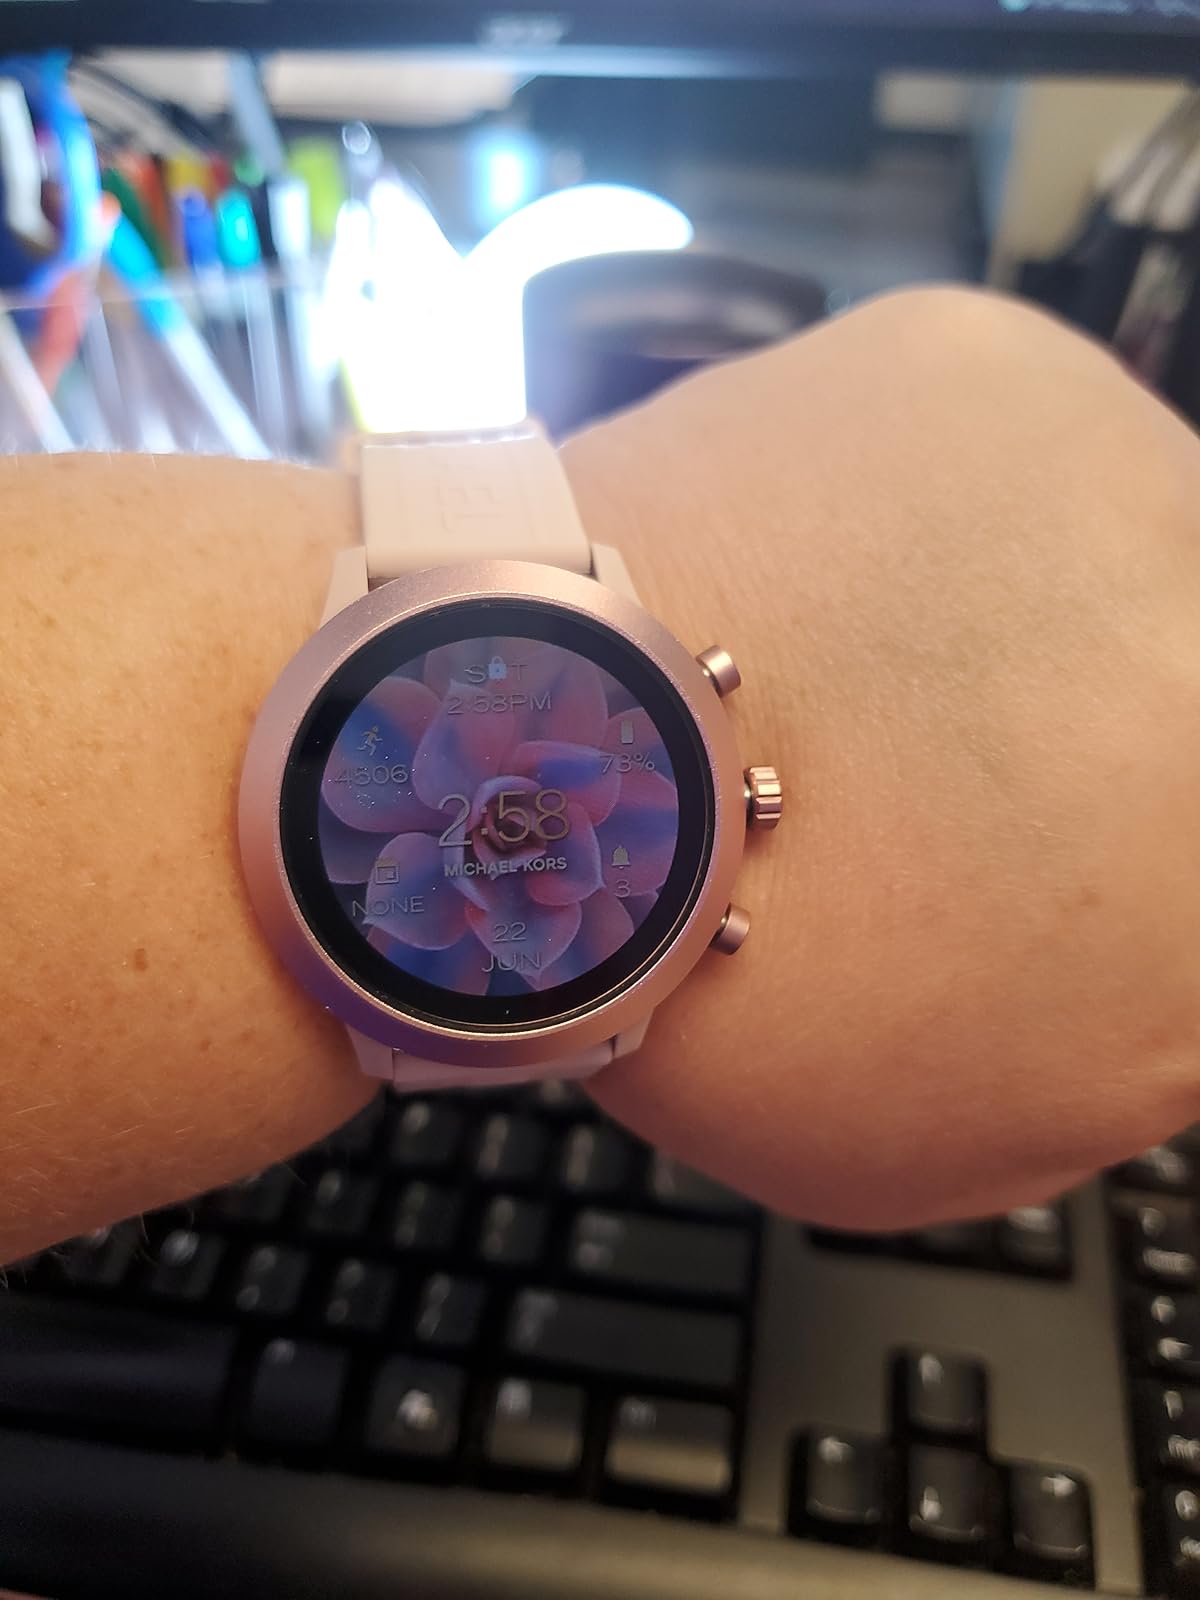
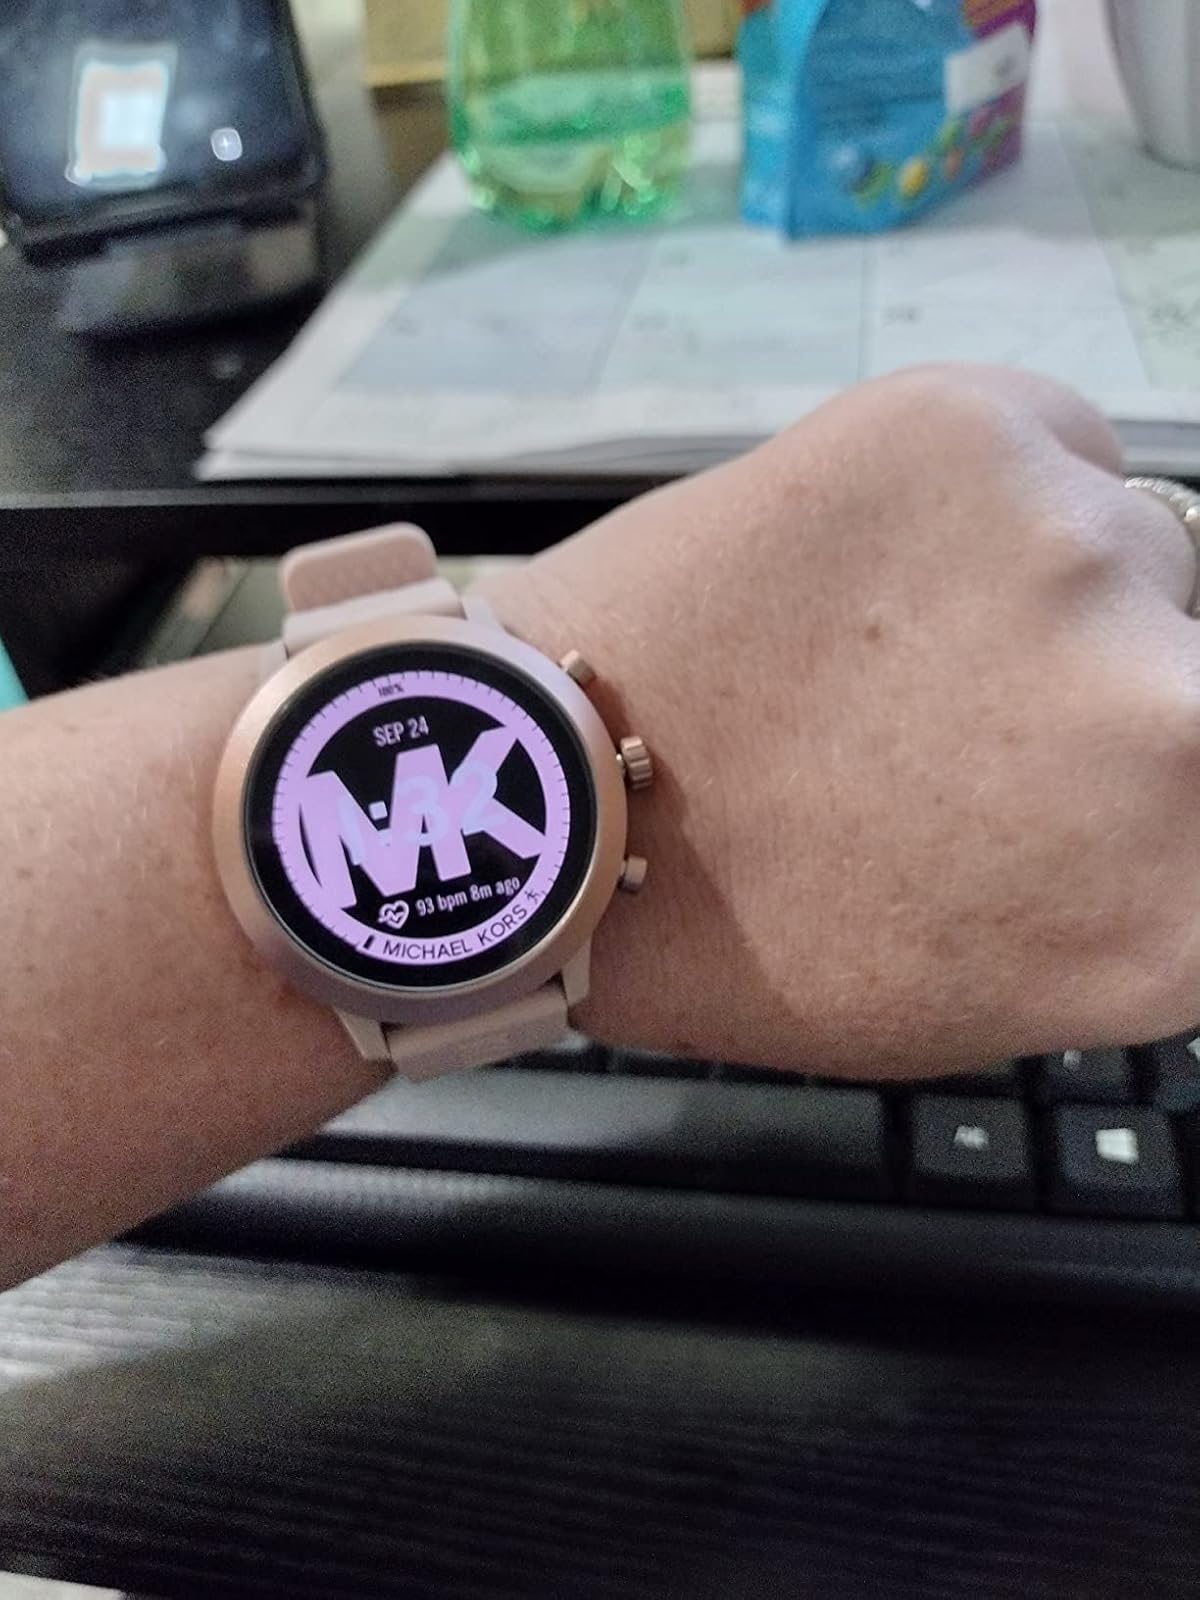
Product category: smartwatch
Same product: yes